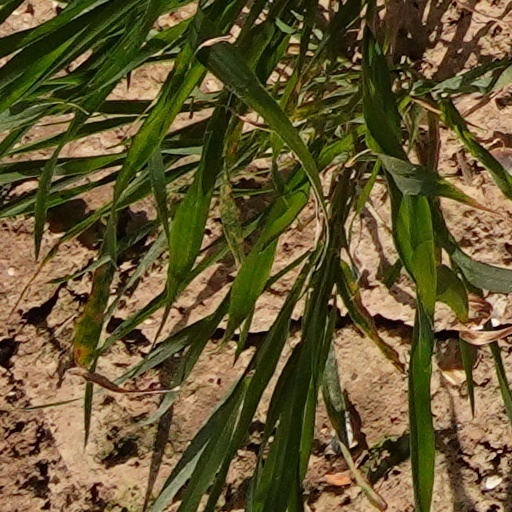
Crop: wheat